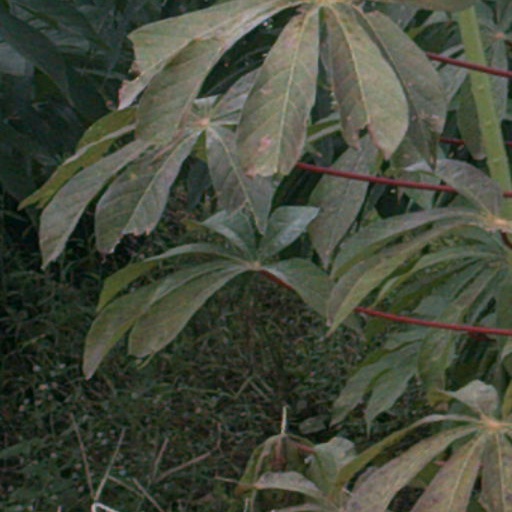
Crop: cassava